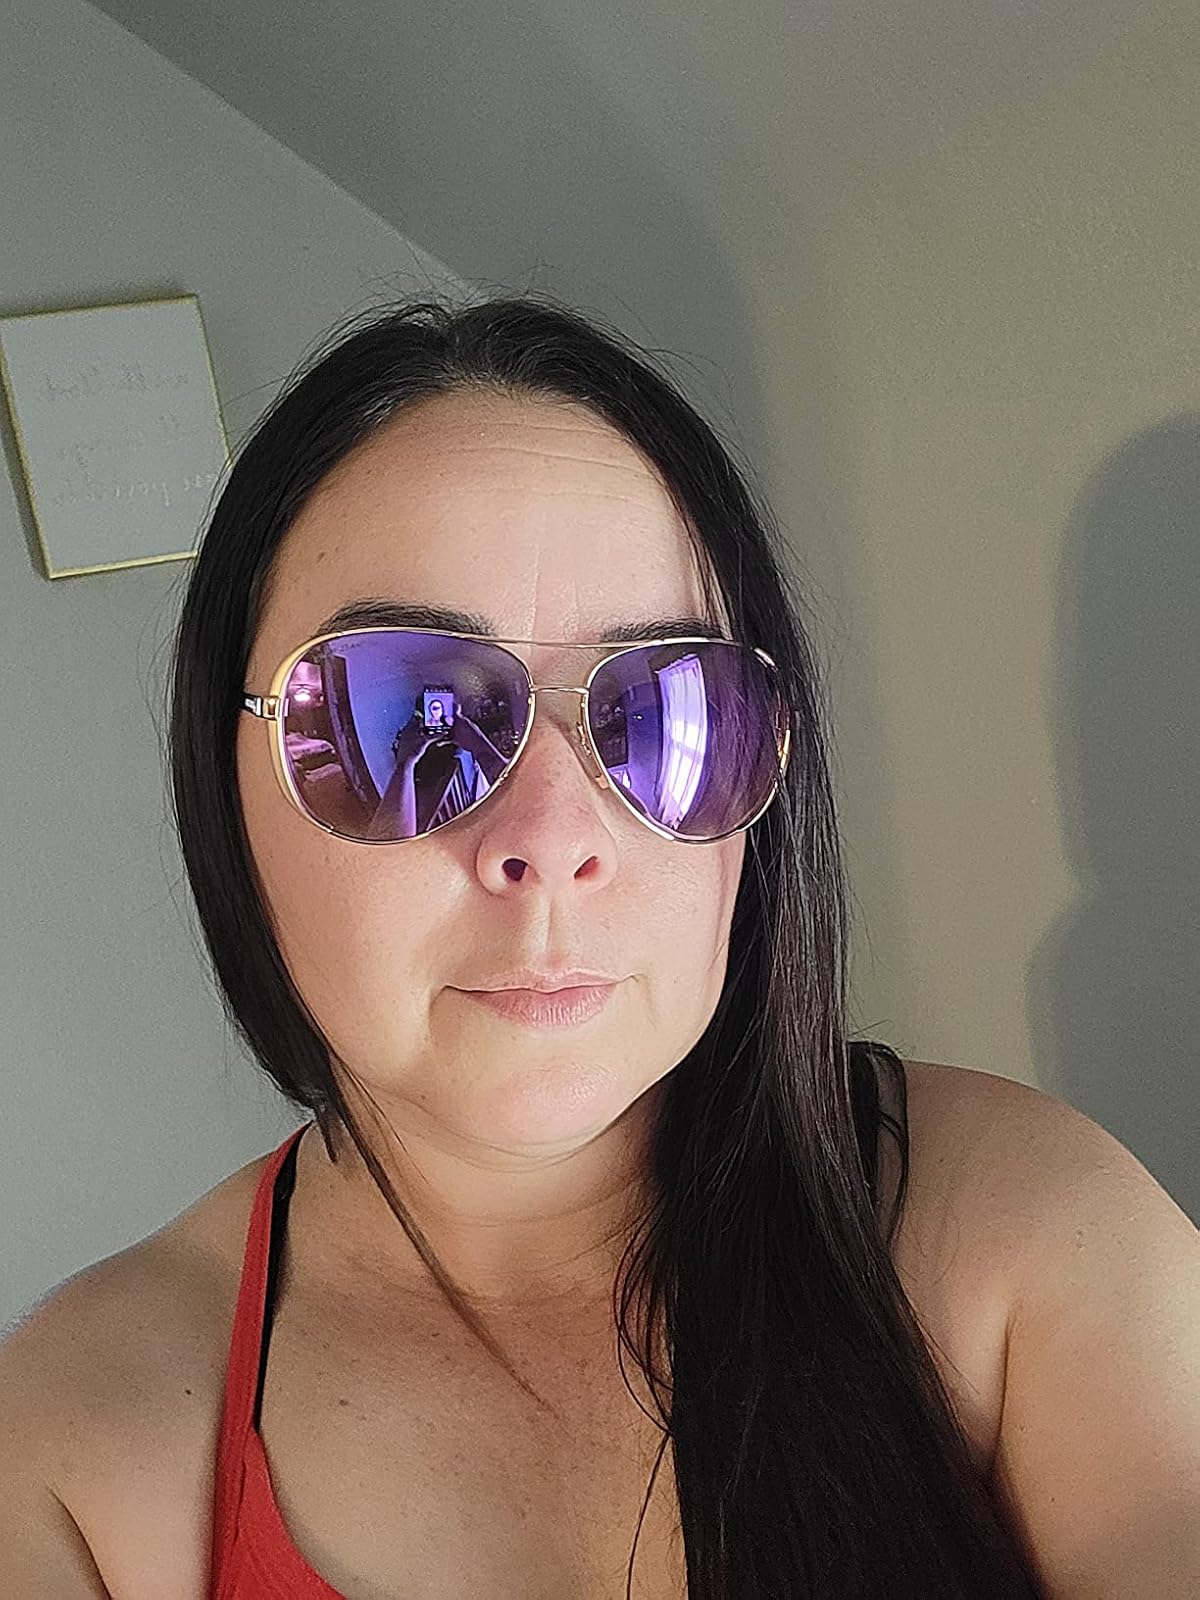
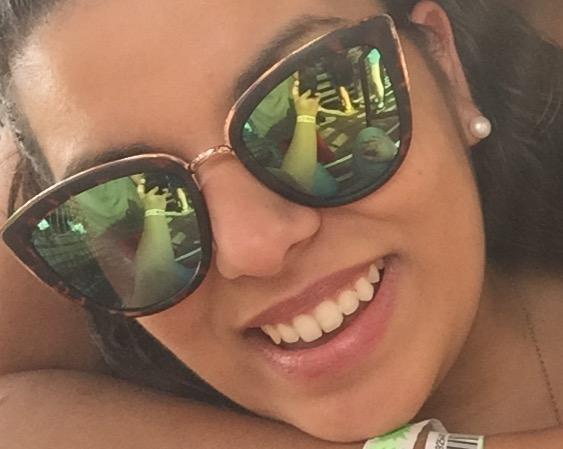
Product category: accessories_sunglasses
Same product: no